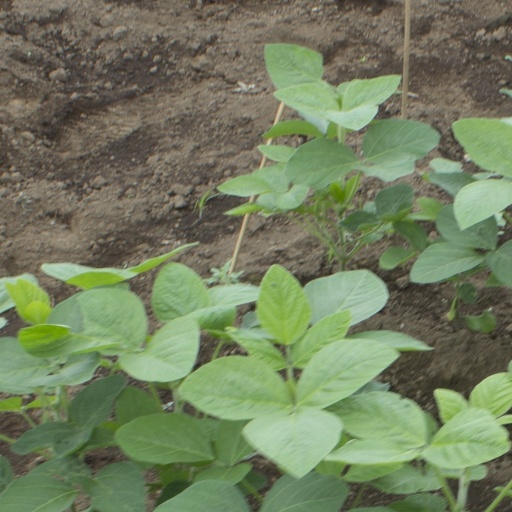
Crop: soybean